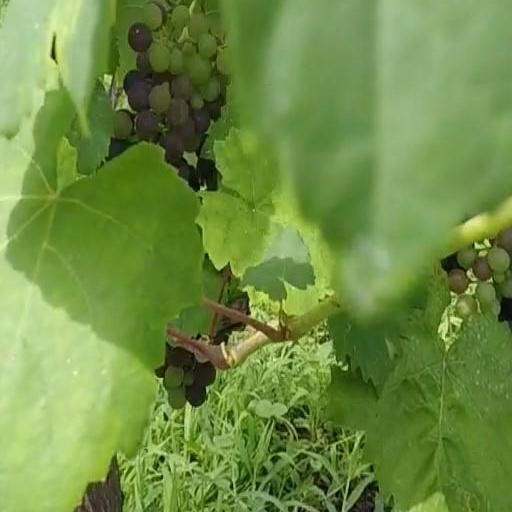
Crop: grape